Saskatoon Hilltops

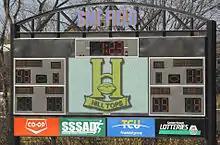
Final score on the scoreboard at a playoff game between the Winnipeg Rifles and Saskatoon Hilltops on October 19, 2014, at the Saskatoon Minor Football Field

The Hilltops proceeded to the Prairie Football Conference finals on Sunday October 26, 2014, defeating the Calgary Colts 27–7 at Saskatoon Minor Football Field. On Nov 8, 2014, the Hilltops completed their successful playoff run with a victory over the Langley Rams at MacLeod Stadium with a final score of 39–14. This was the first of six consecutive Canadian Bowls.